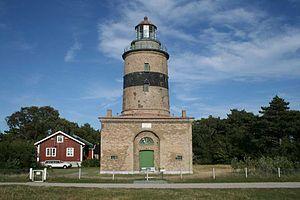
Le phare de Falsterbo est un phare situé à Skanör med Falsterbo, appartenant à la commune de Vellinge, dans le Comté de Scanie.